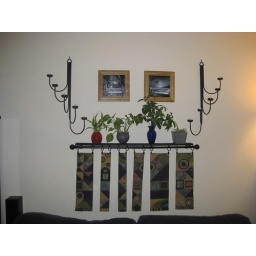
Finshing a wall project above the sofa